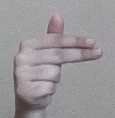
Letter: ghain